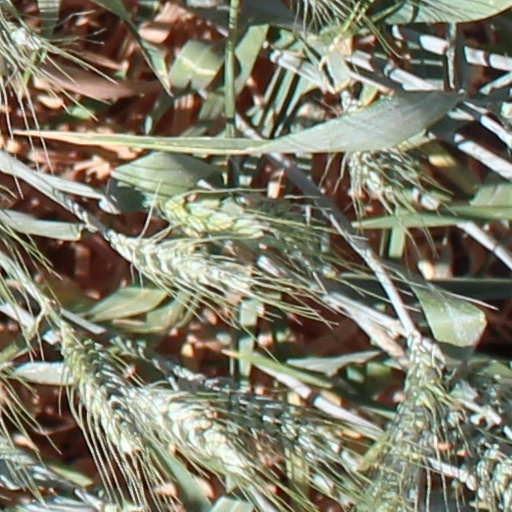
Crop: wheat